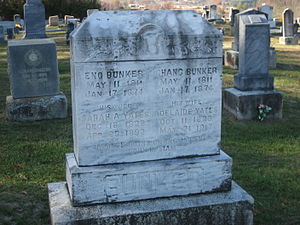
Chang og Eng Bunker / Galleri
Chang og Eng Bunker, blev født som såkaldte siamesiske tvillinger. Tilbage i 1800-tallet hed Thailand Siam og Bunker-brødrene, der turnerede og med tiden blev ganske kendte, er ophav til betegnelsen siamesiske tvillinger.